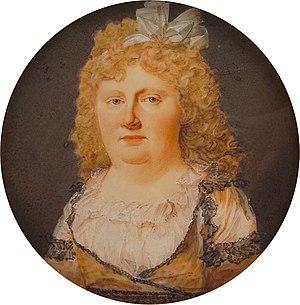
La princesse Louise de Saxe-Gotha-Altenbourg, née le 9 mars 1756 à Roda et morte le 1ᵉʳ janvier 1808 au château de Ludwigslust, fut duchesse de Mecklembourg-Schwerin par son mariage avec Frédéric-François Ier de Mecklembourg-Schwerin.